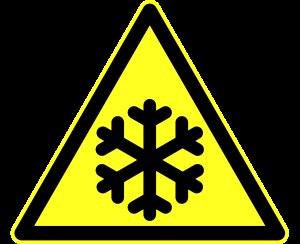
Le risque chimique est le résultat de l'exposition à un agent chimique dangereux, généralement à l'occasion d'activités de production, manutention, stockage, transport, élimination ou traitement, ou à la diffusion volontaire dans l'environnement de produits chimiques dangereux.